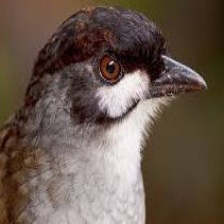
Species: JOCOTOCO ANTPITTA
Scientific name: GRALLARIA RIDGELYI